Battle of Cyzicus (193)

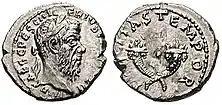
Pescennius Niger. 193–194 AD. AR Denarius. Antioch mint.

The battle took place in the context of the Year of the Five Emperors, a tumultuous period in the Roman Empire when Emperor Pertinax was assassinated by the Praetorian Guards. The Praetorian Guards then held an auction for the throne, which was won by Didius Julianus, who became emperor. The auction was unpopular, and Septimius Severus and Pescennius Niger, the governor of Syria (as well as Clodius Albinus, the governor of Britain) all claimed the Roman imperial throne after the auction.